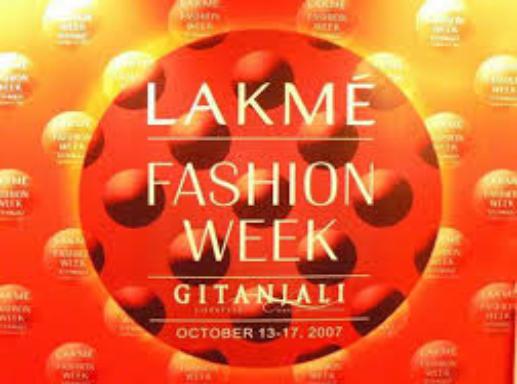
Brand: lakme
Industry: Necessities